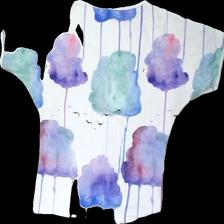
View: back
Type: T-shirt
Category: Ladies
Brand: Missing
Colors: White, Pink, Blue, Multicolor
Material: 100% cotton
Pattern: Floral print
Cut: Regular
Season: All
Stains: Minor
Damage location: middle right
Damage 2 location: middle center
Damage 3: fläck
Damage 3 location: middle center
Price range: <50
Recommended usage: Reuse
Description: vit t-shirt med färgglada "träd", en svag fläck på ryggen.